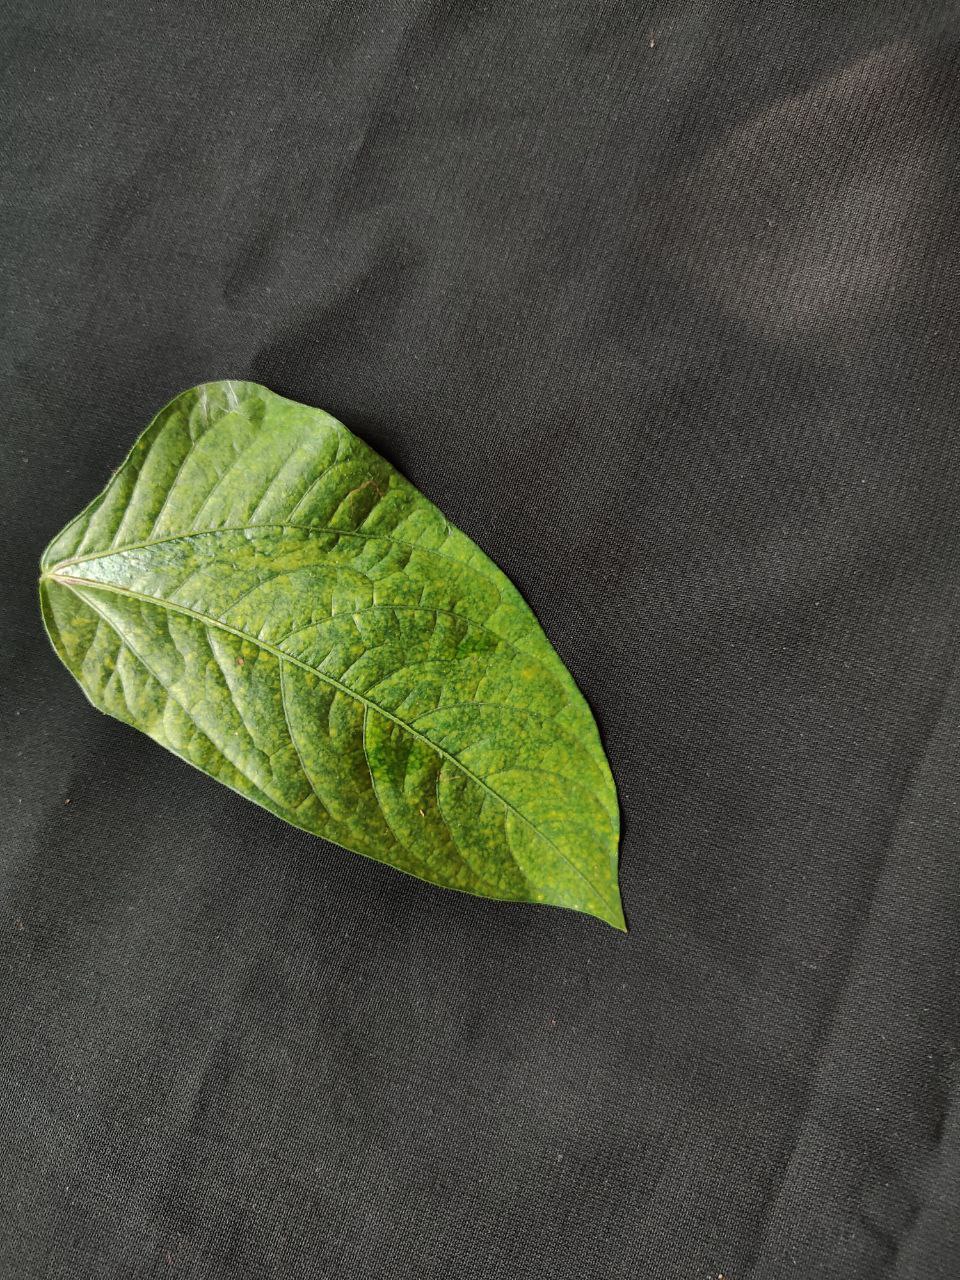
Crop: cowpea
Leaf condition: Mosaic Virus